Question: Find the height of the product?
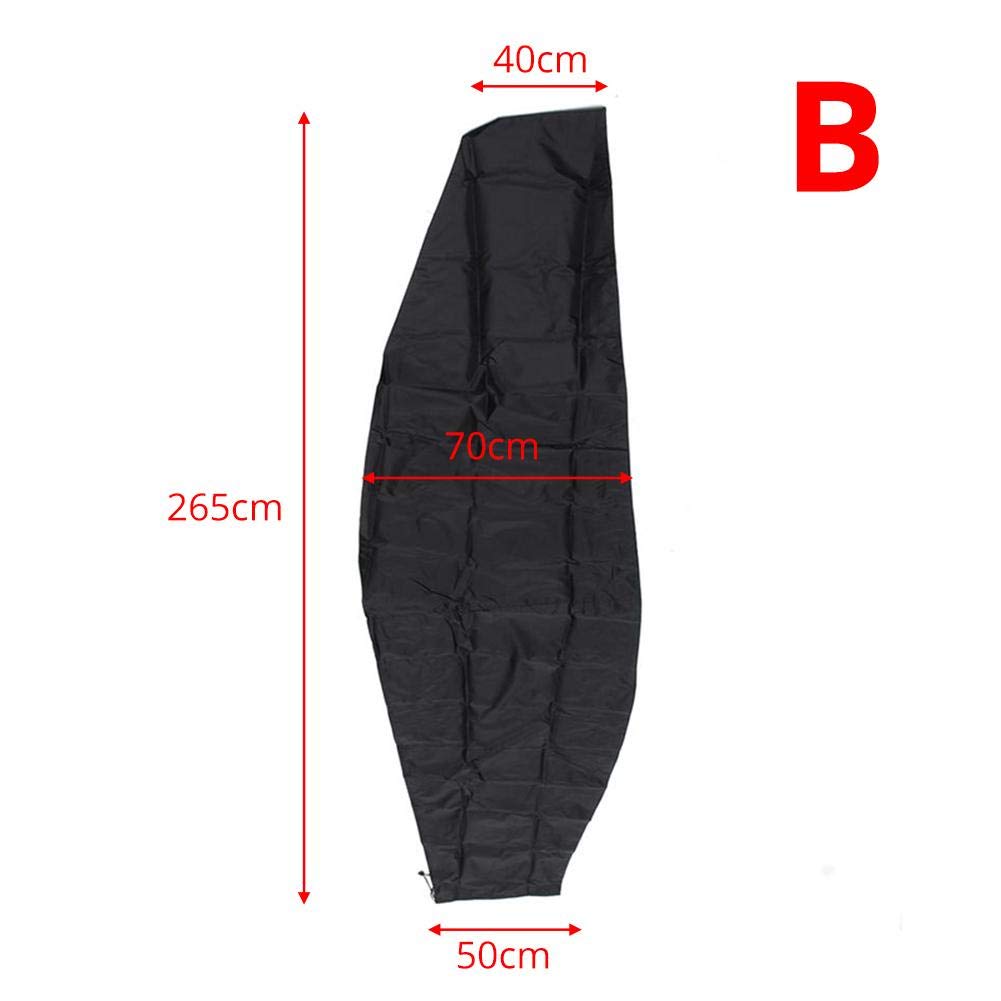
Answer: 265.0 centimetre